1909 Michigan Wolverines football team

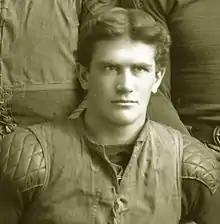
Former Michigan star Frank Longman led his band of "Fighting Irishmen" to victory over his former mentor's team.

On November 6, 1909, Michigan suffered its only defeat of the season, losing 11–3 to a Notre Dame team coached by former Michigan star, Frank Longman. Longman had played on Fielding H. Yost's "Point-a-Minute" teams from 1903 to 1905 and took over as Notre Dame's head coach in 1909. The game was the ninth meeting in the Michigan–Notre Dame football rivalry. Michigan had won the first eight games (five of them by shutouts) by a combined score of 121 to 16.